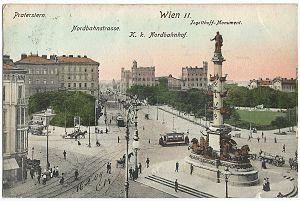
Vue de Vienne au début du XXe siècle.